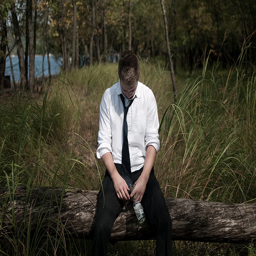
a man with a beverage sits on a log
A man dressed formally is sitting on the log.
A man in a tie sitting on a wooden log.
A man in white shirt and black tie sitting on log with grassy field in background.
A BOY SITTING ON A LOG IN WHITE COLLAR SHIRT AND BLACK TIE.